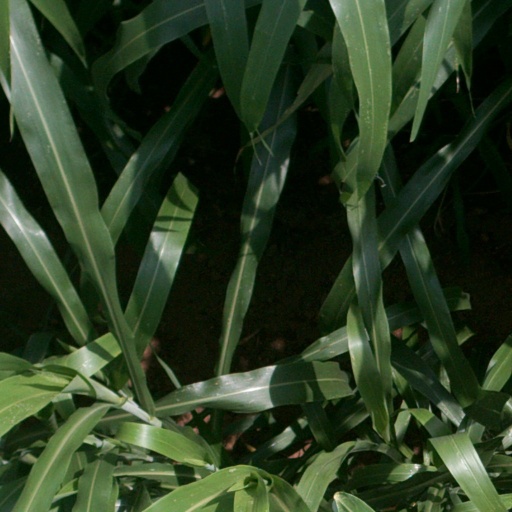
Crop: sorghum